List of highways in Hamilton County, New York

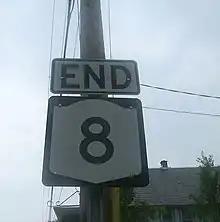
End of NY 8 in nearby Warren County

NY 8 is a state highway that is more than long. It stretches from Deposit in the Southern Tier to an intersection with NY 9N in Hague on the shores of Lake George. The stretch in Hamilton County is long, passing through mostly rural territory. NY 8 enters Hamilton County from Herkimer County west of Piseco and leaves the county for Warren County east of Wells. Along the way, NY 8 intersects the northern terminus of NY 10 in Arietta. The route is also one of two state routes to pass through the isolated village of Speculator; the other being NY 30. Speculator serves as the western endpoint of an overlap between NY 8 and NY 30, which extends for east to Wells. NY 8 was assigned as part of the 1930 renumbering of state highways in New York and has not been changed within Hamilton County since that time.